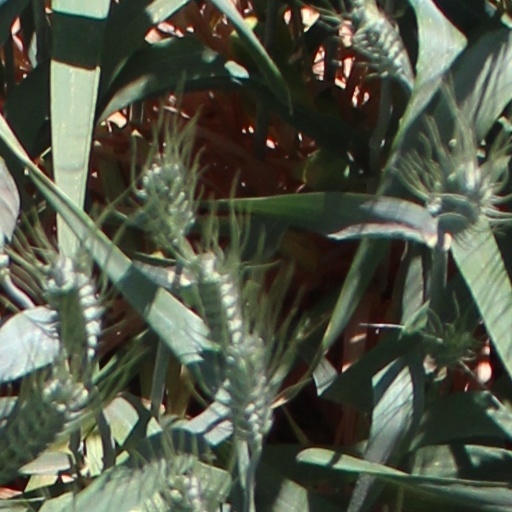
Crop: wheat